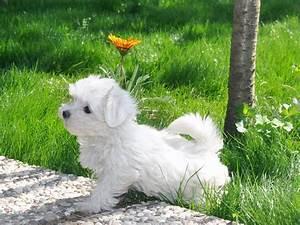
dog